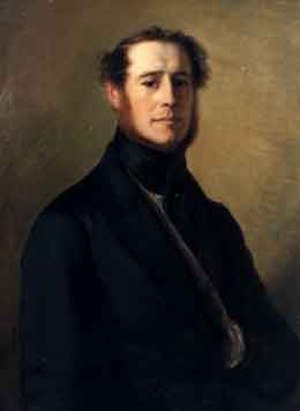
August Louis Detlev von Schrader
August Louis Detlev von Schrader
August Louis Detlev von Schrader var en lauenborgsk godsejer, landråd og politiker.